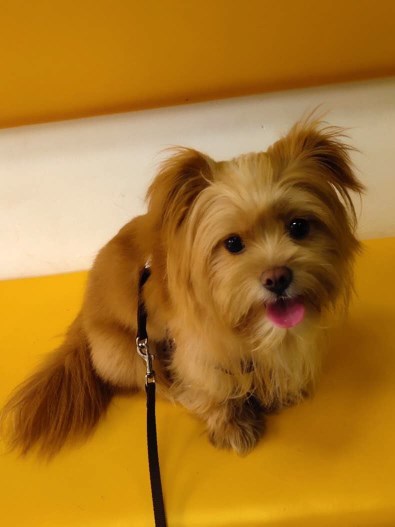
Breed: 340-n000120-Yorkshire_terrier